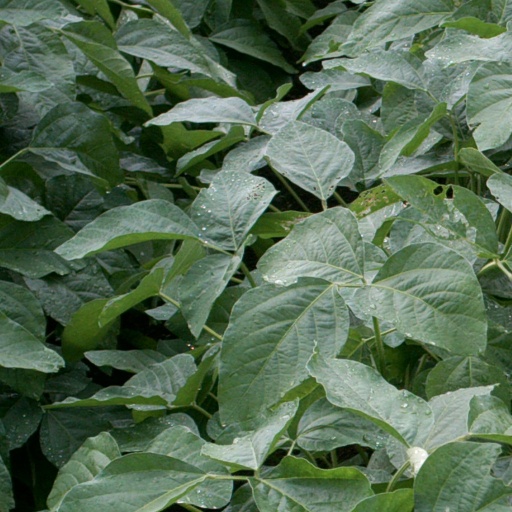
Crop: soybean